The Adventures of Baron Munchausen

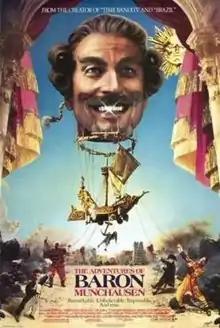
Theatrical release poster by Lucinda Cowell

The Adventures of Baron Munchausen is a 1988 fantasy adventure film co-written and directed by Terry Gilliam, starring John Neville, Eric Idle, Sarah Polley, Oliver Reed, Uma Thurman, Jonathan Pryce and Valentina Cortese. An international co-production of the United Kingdom, the United States and Germany, the film is based on the tall tales of the 18th-century German nobleman, Baron Munchausen, and his wartime exploits against the Ottoman Empire.